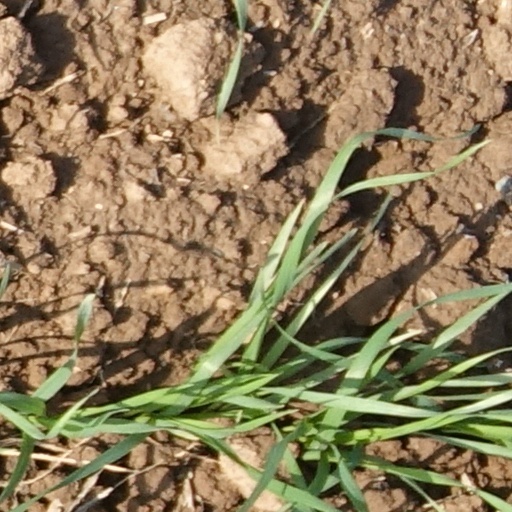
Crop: wheat